Russian Arctic islands

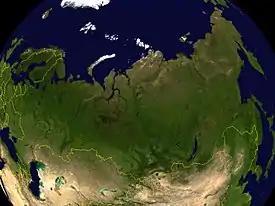
Satellite image

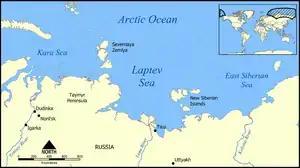
map

The Russian Arctic islands are a number of islands groups and sole islands scattered around the Arctic Ocean.